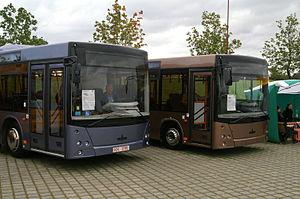
L'usine automobile de Minsk est une société administrée par l'état biélorusse, constructeur automobile de camions et d'autobus biélorusse, l'un des plus importants en Europe de l'Est. Elle ne fabrique plus d'automobiles : toute sa production se concentre sur les camions, les bus, les autocars, les minibus et les véhicules militaires.